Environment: real
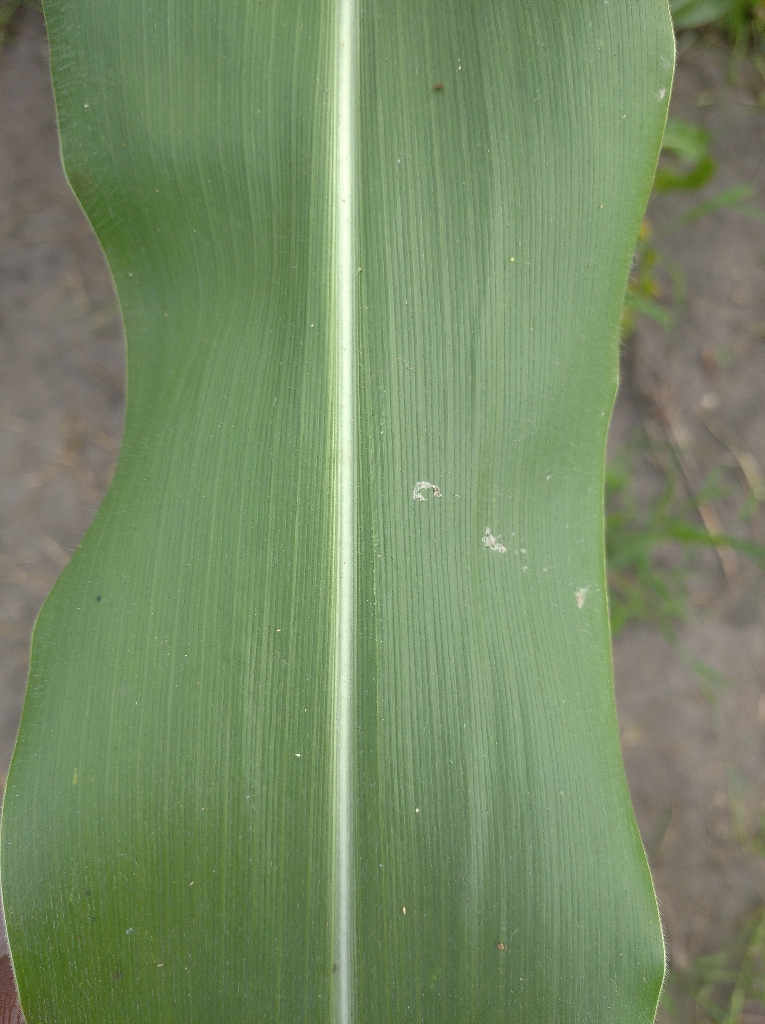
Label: healthy